Iron Curtain

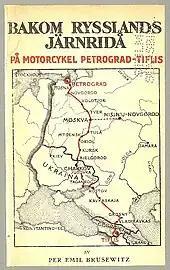
Swedish book ""Behind Russia's iron curtain"" from 1923

In the 1948, iron safety curtains were installed on theater stages to slow the spread of fire.